Rodrigo San Miguel

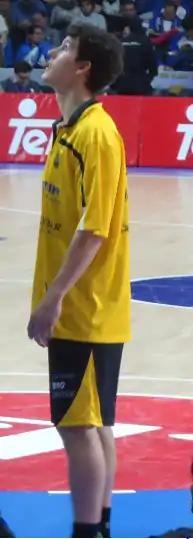

Rodrigo San Miguel (born 21 January 1985) is a Spanish professional basketball coach and former player who played at point guard position. He is currently the head coach for Casademont Zaragoza of the Liga ACB.